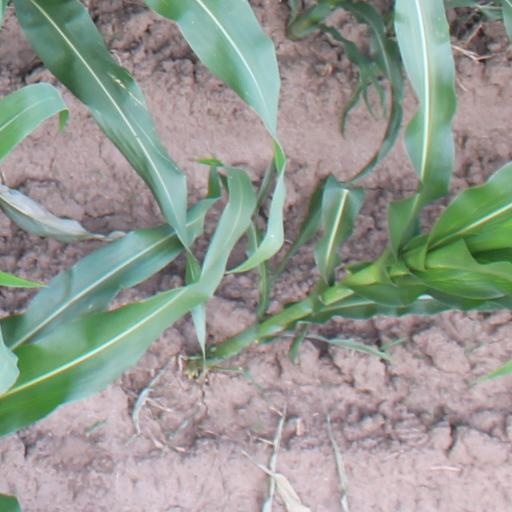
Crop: maize; corn